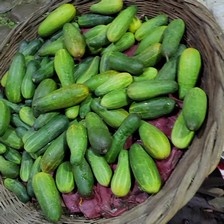
Label: cucumber